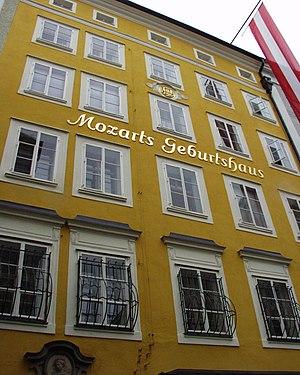
Autriche, Salzbourg, Getreidegasse
La maison natale de Mozart est la maison natale de Wolfgang Amadeus Mozart à Salzbourg. Située au numéro 9 de la Getreidegasse, la famille de Mozart y vécut de 1747 à 1773. Aujourd'hui la maison abrite un musée où divers objets sont exposés. On peut y voir quelques instruments de musique du grand compositeur, entre autres son premier violon d'enfant, son violon de concert, son clavicorde, son clavecin ainsi que des portraits et des lettres de la famille Mozart.